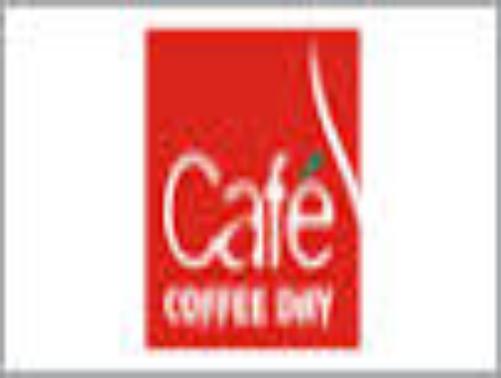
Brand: Cafe Coffee Day
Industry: Food